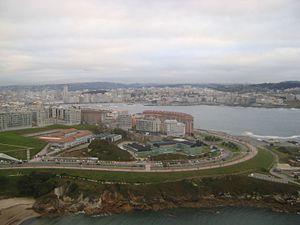
La Corogne est la capitale de la province de La Corogne, à la Galice.